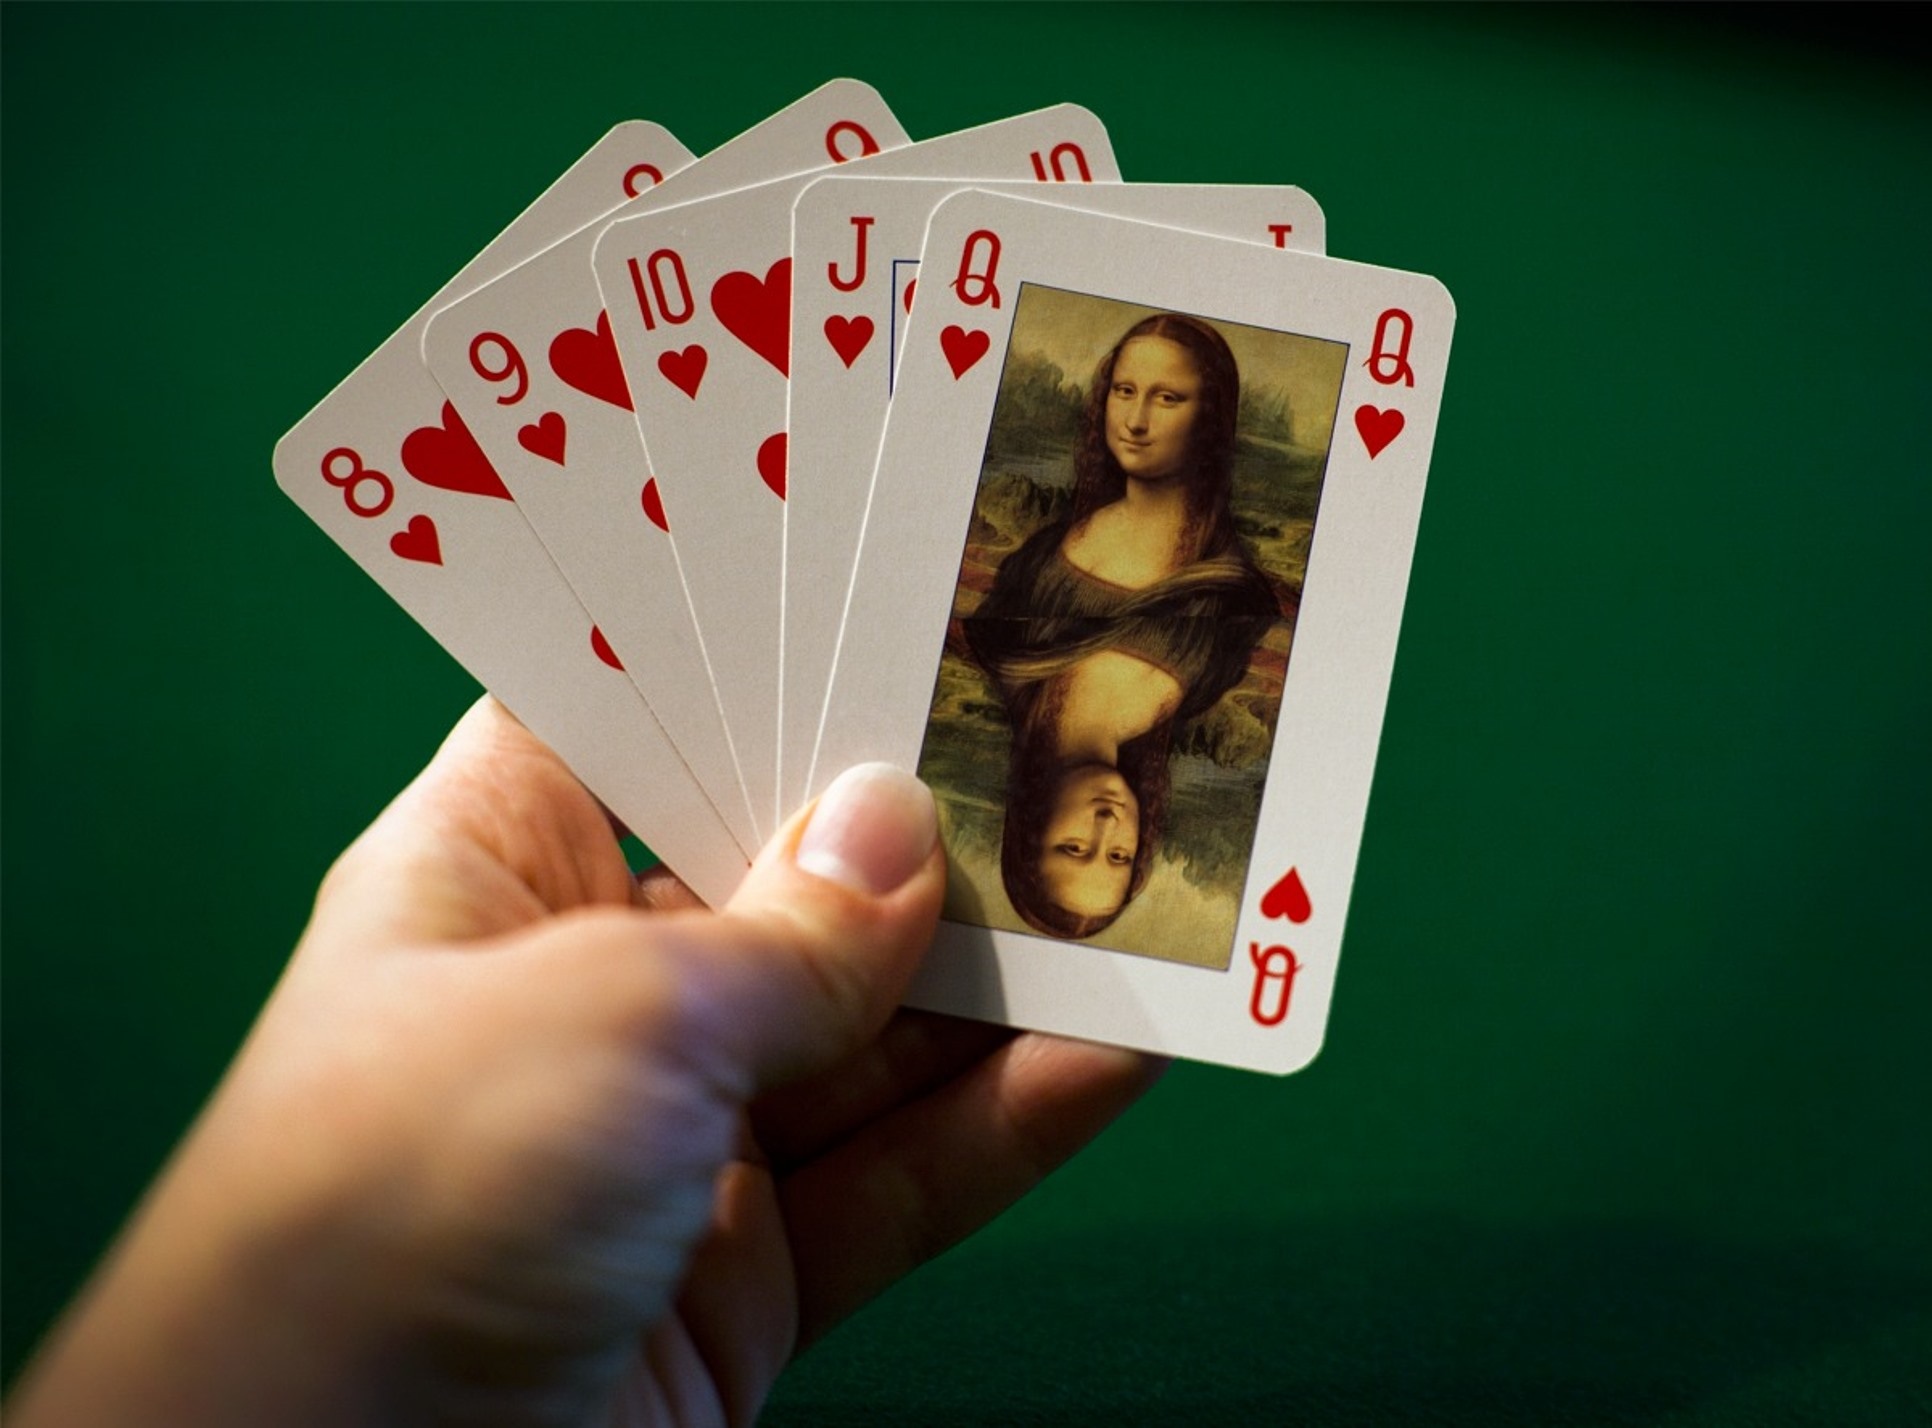
hand, people, camera, antique, play, photo, recreation, france, portrait, museum, artistic, indoor, artist, playing, historic, hold, painting, cards, mona lisa, sports, held, queen, gallery, jack, 10, famous, gambling, icon, da, 9, 8, games, italian, edit, pic, iconic, masterpiece, poker, master, card game, leonardo da vinci, leonardo, davinci, indoor games and sports, mona, monalisa, gioconda, lisa, masterwork